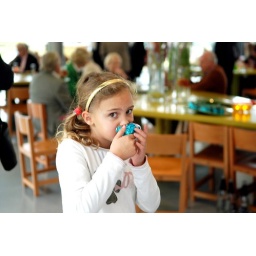
in opdracht van boijmans van beuningen door isabelle hennings backer